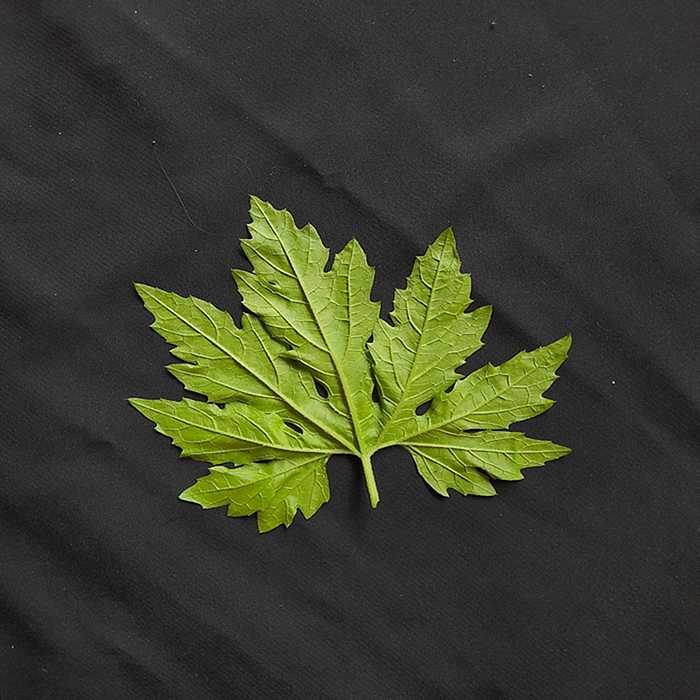
Plant: Bitter Gourd
Label: Fresh leaf